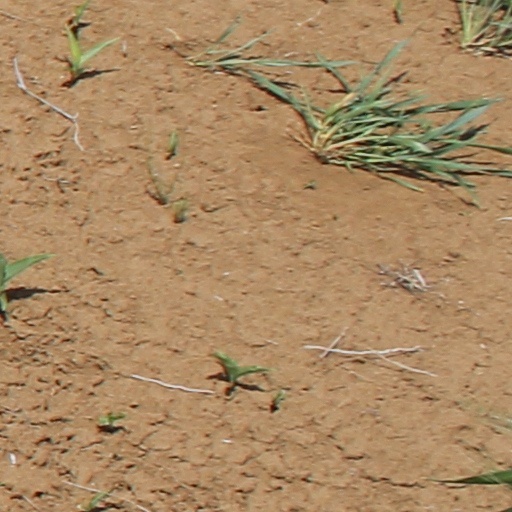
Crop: wheat